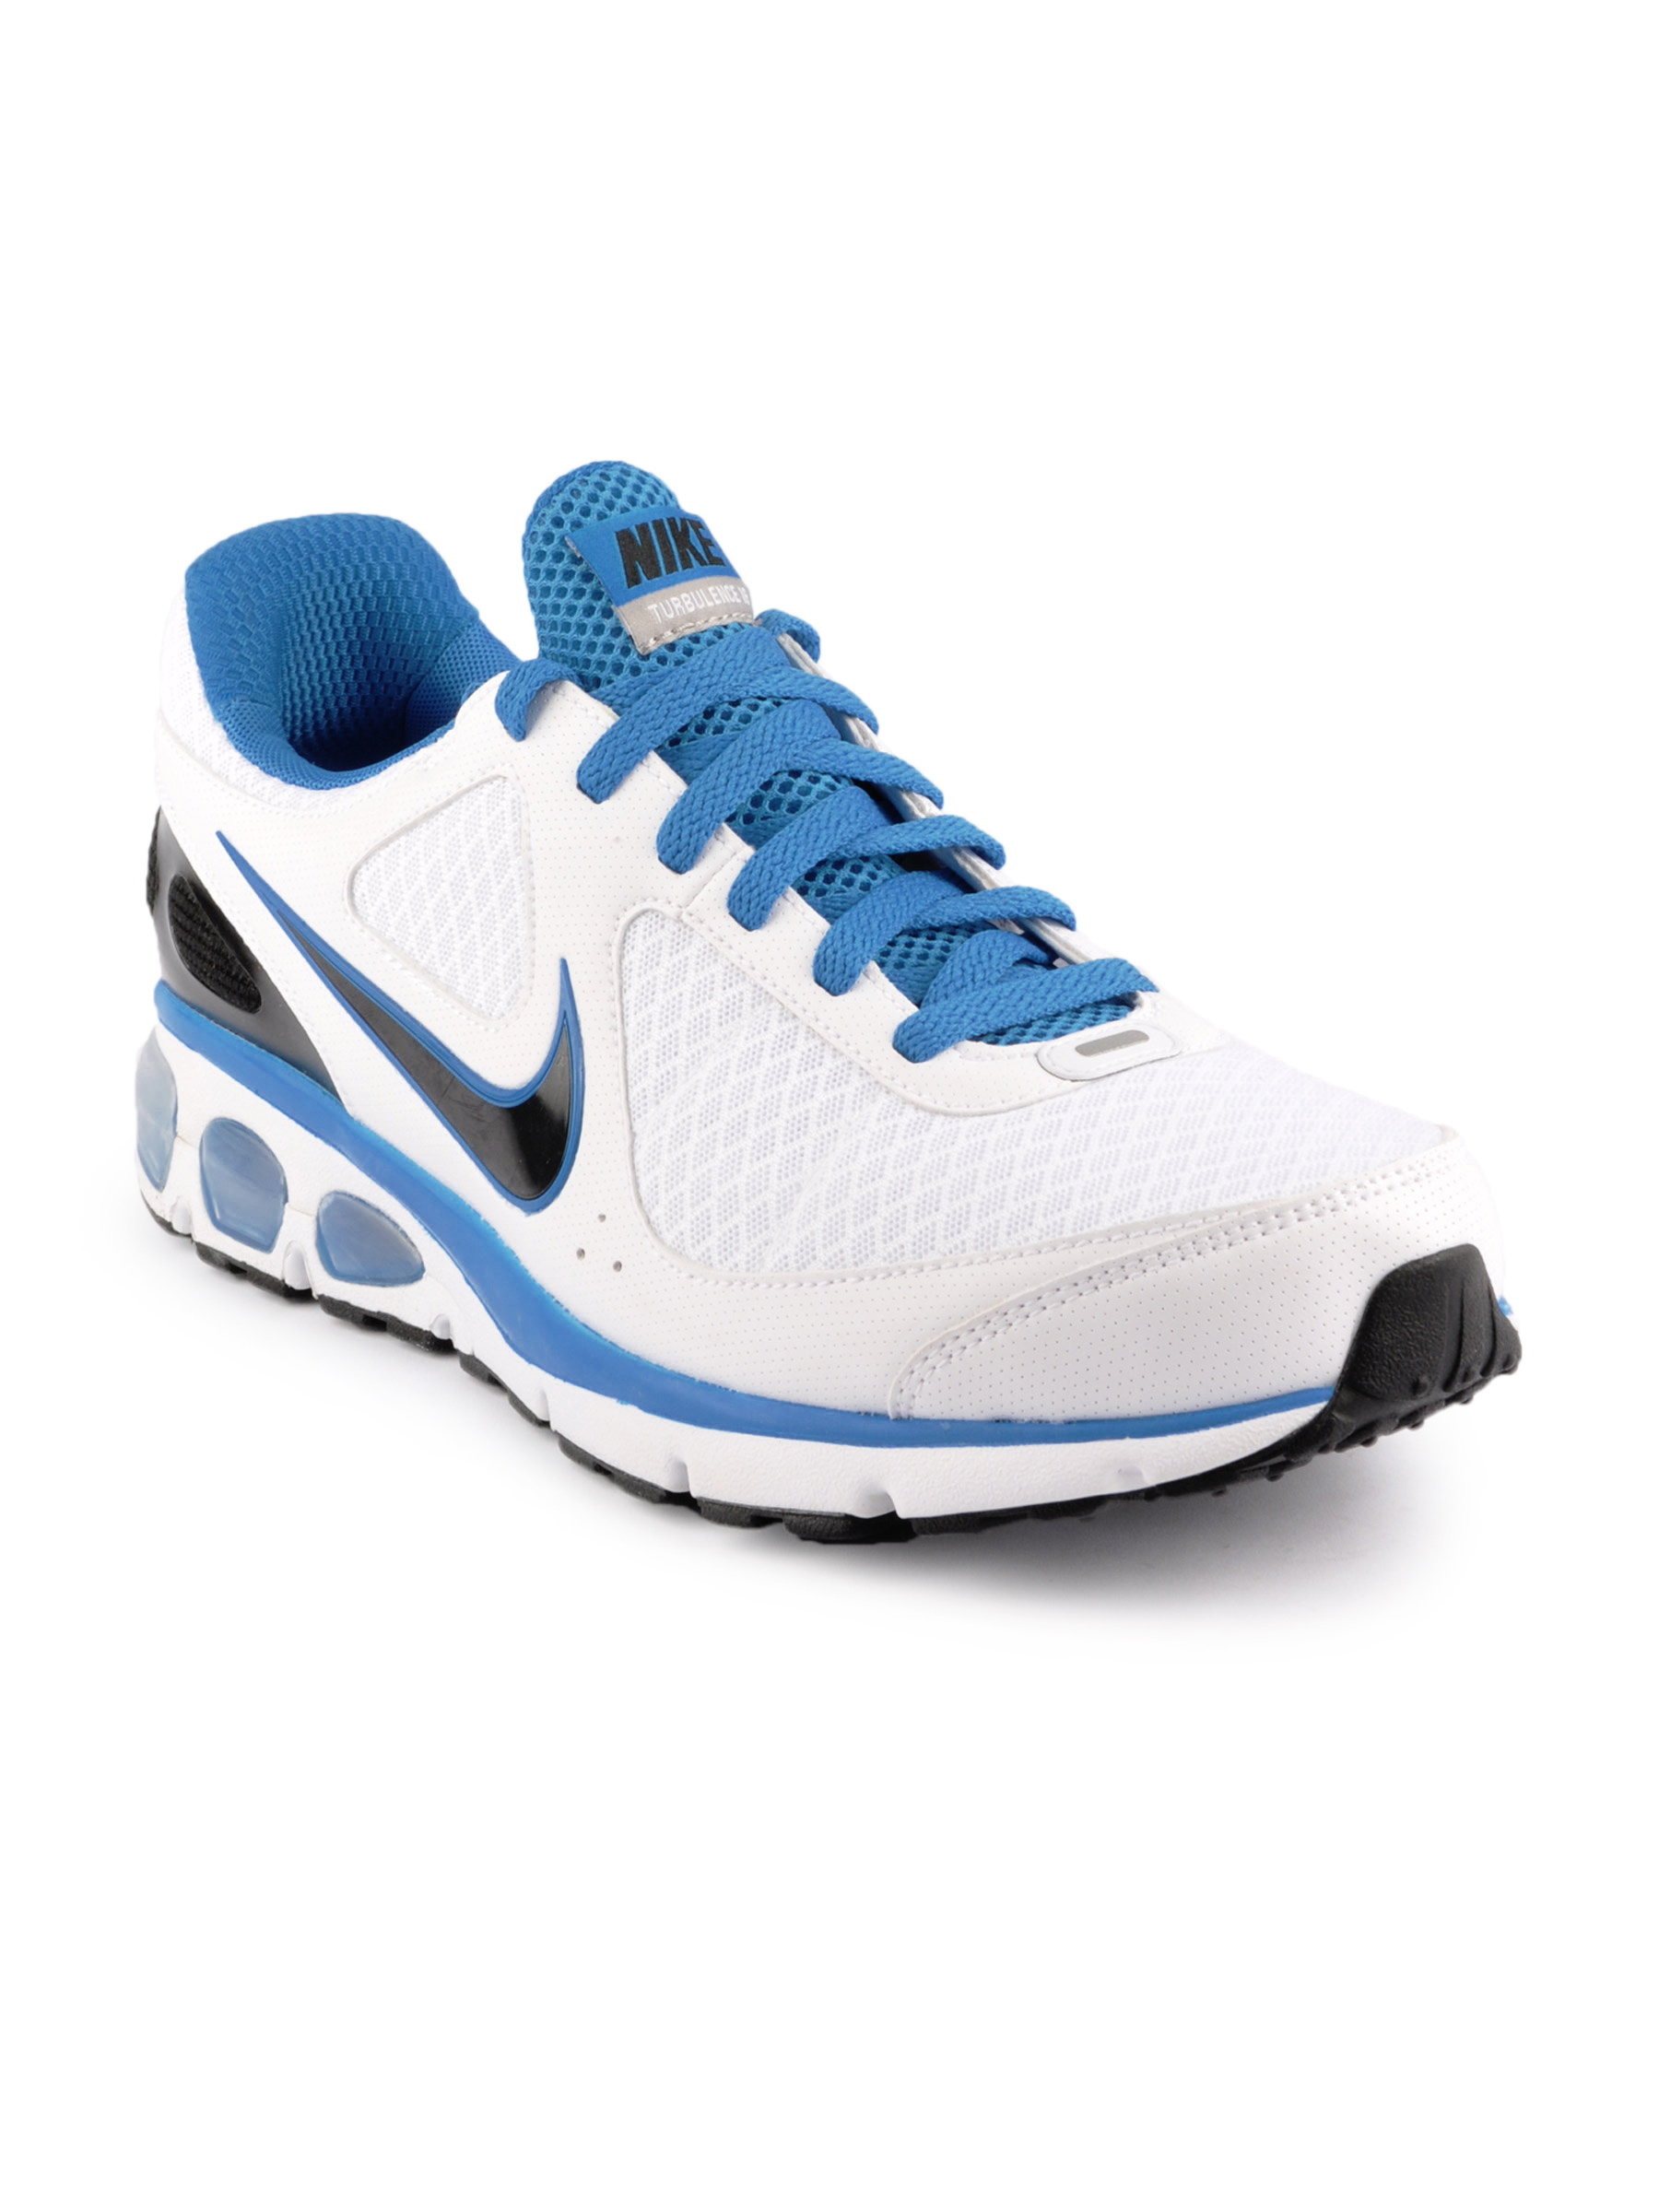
Nike Men Air Max Turbulence White Sports Shoes
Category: Footwear / Shoes / Sports Shoes
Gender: Men
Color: White
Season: Fall 2011
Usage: Sports